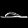
Label: Sandal